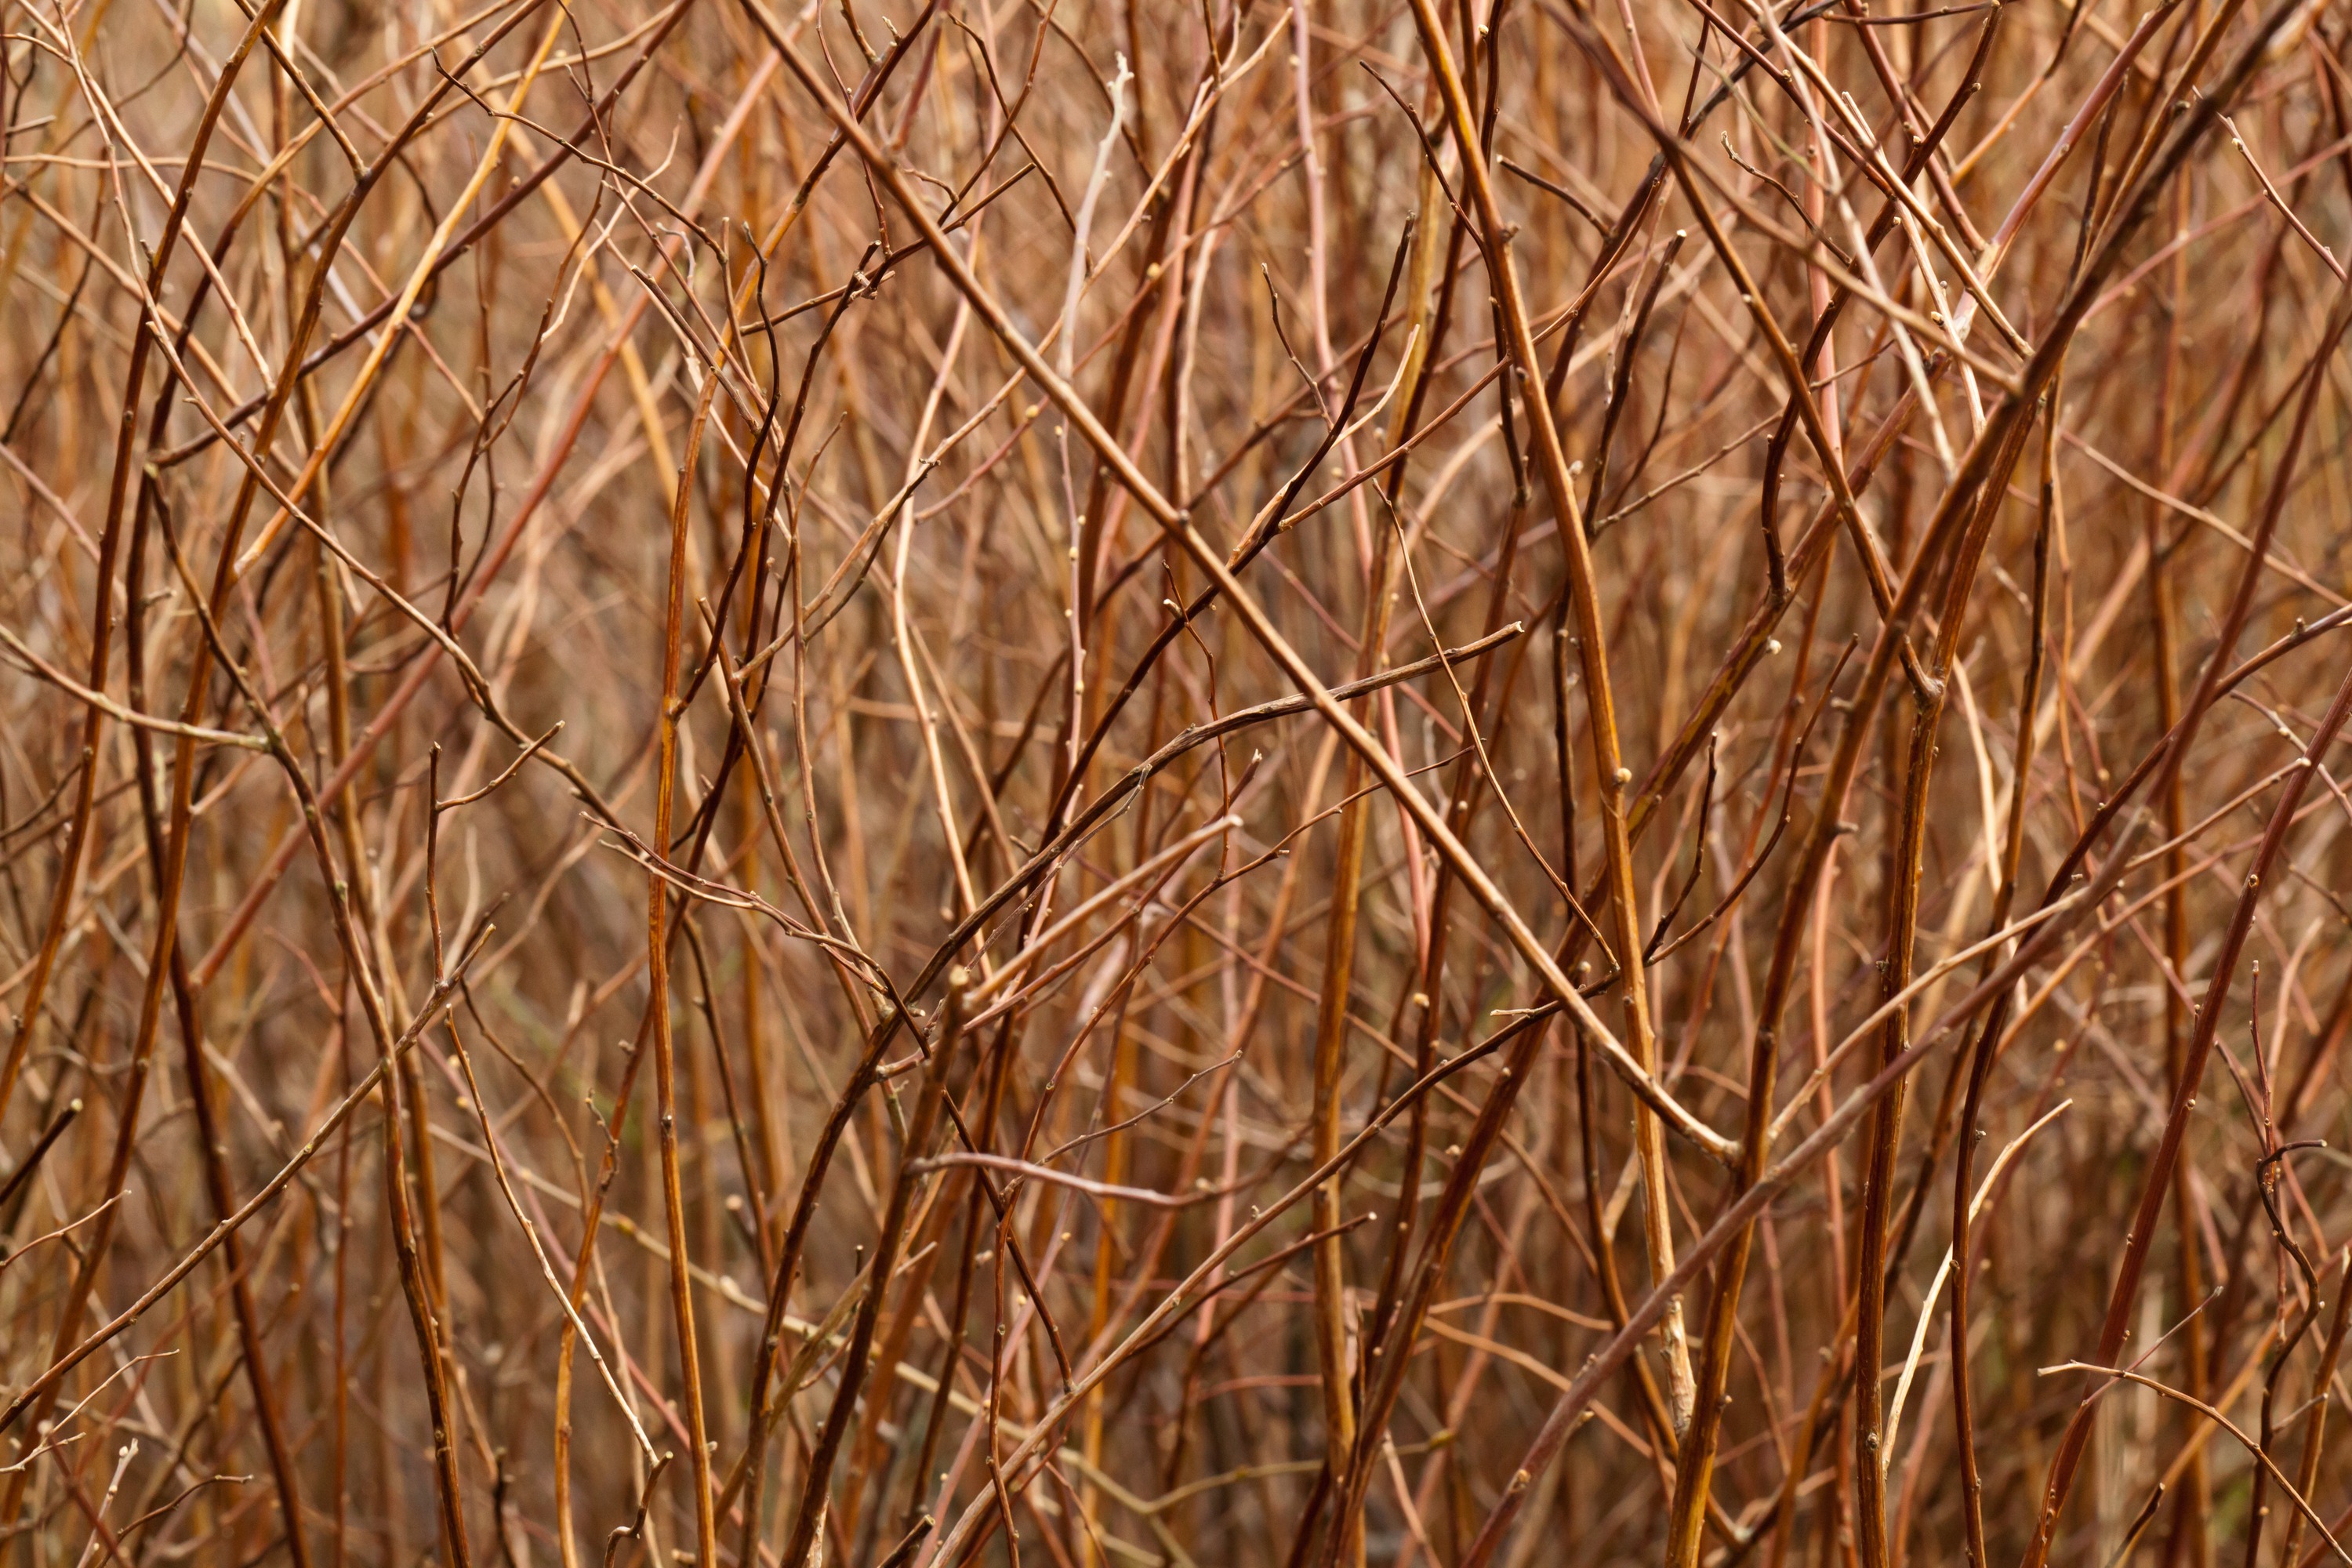
tree, nature, grass, branch, abstract, group, plant, wood, field, prairie, texture, trunk, bush, pattern, color, brown, soil, yellow, agriculture, flora, twig, background, wooden, straw, stick, flowering plant, grass family, plant stem, phragmites